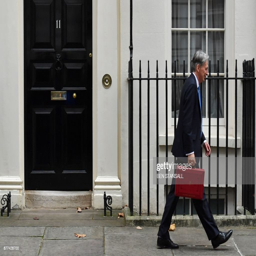
chancellor of politician walks away after posing for pictures with ranked item as he leaves a city .